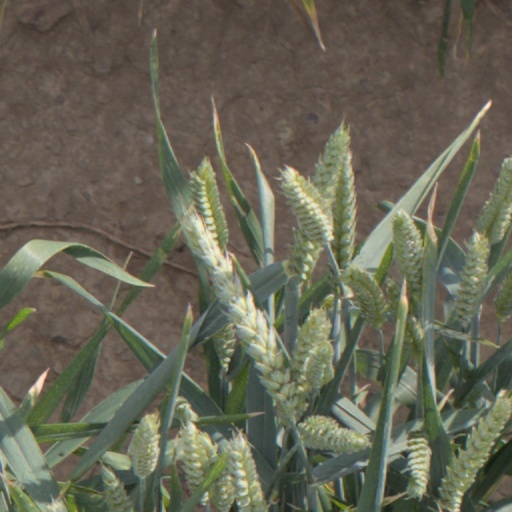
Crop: wheat